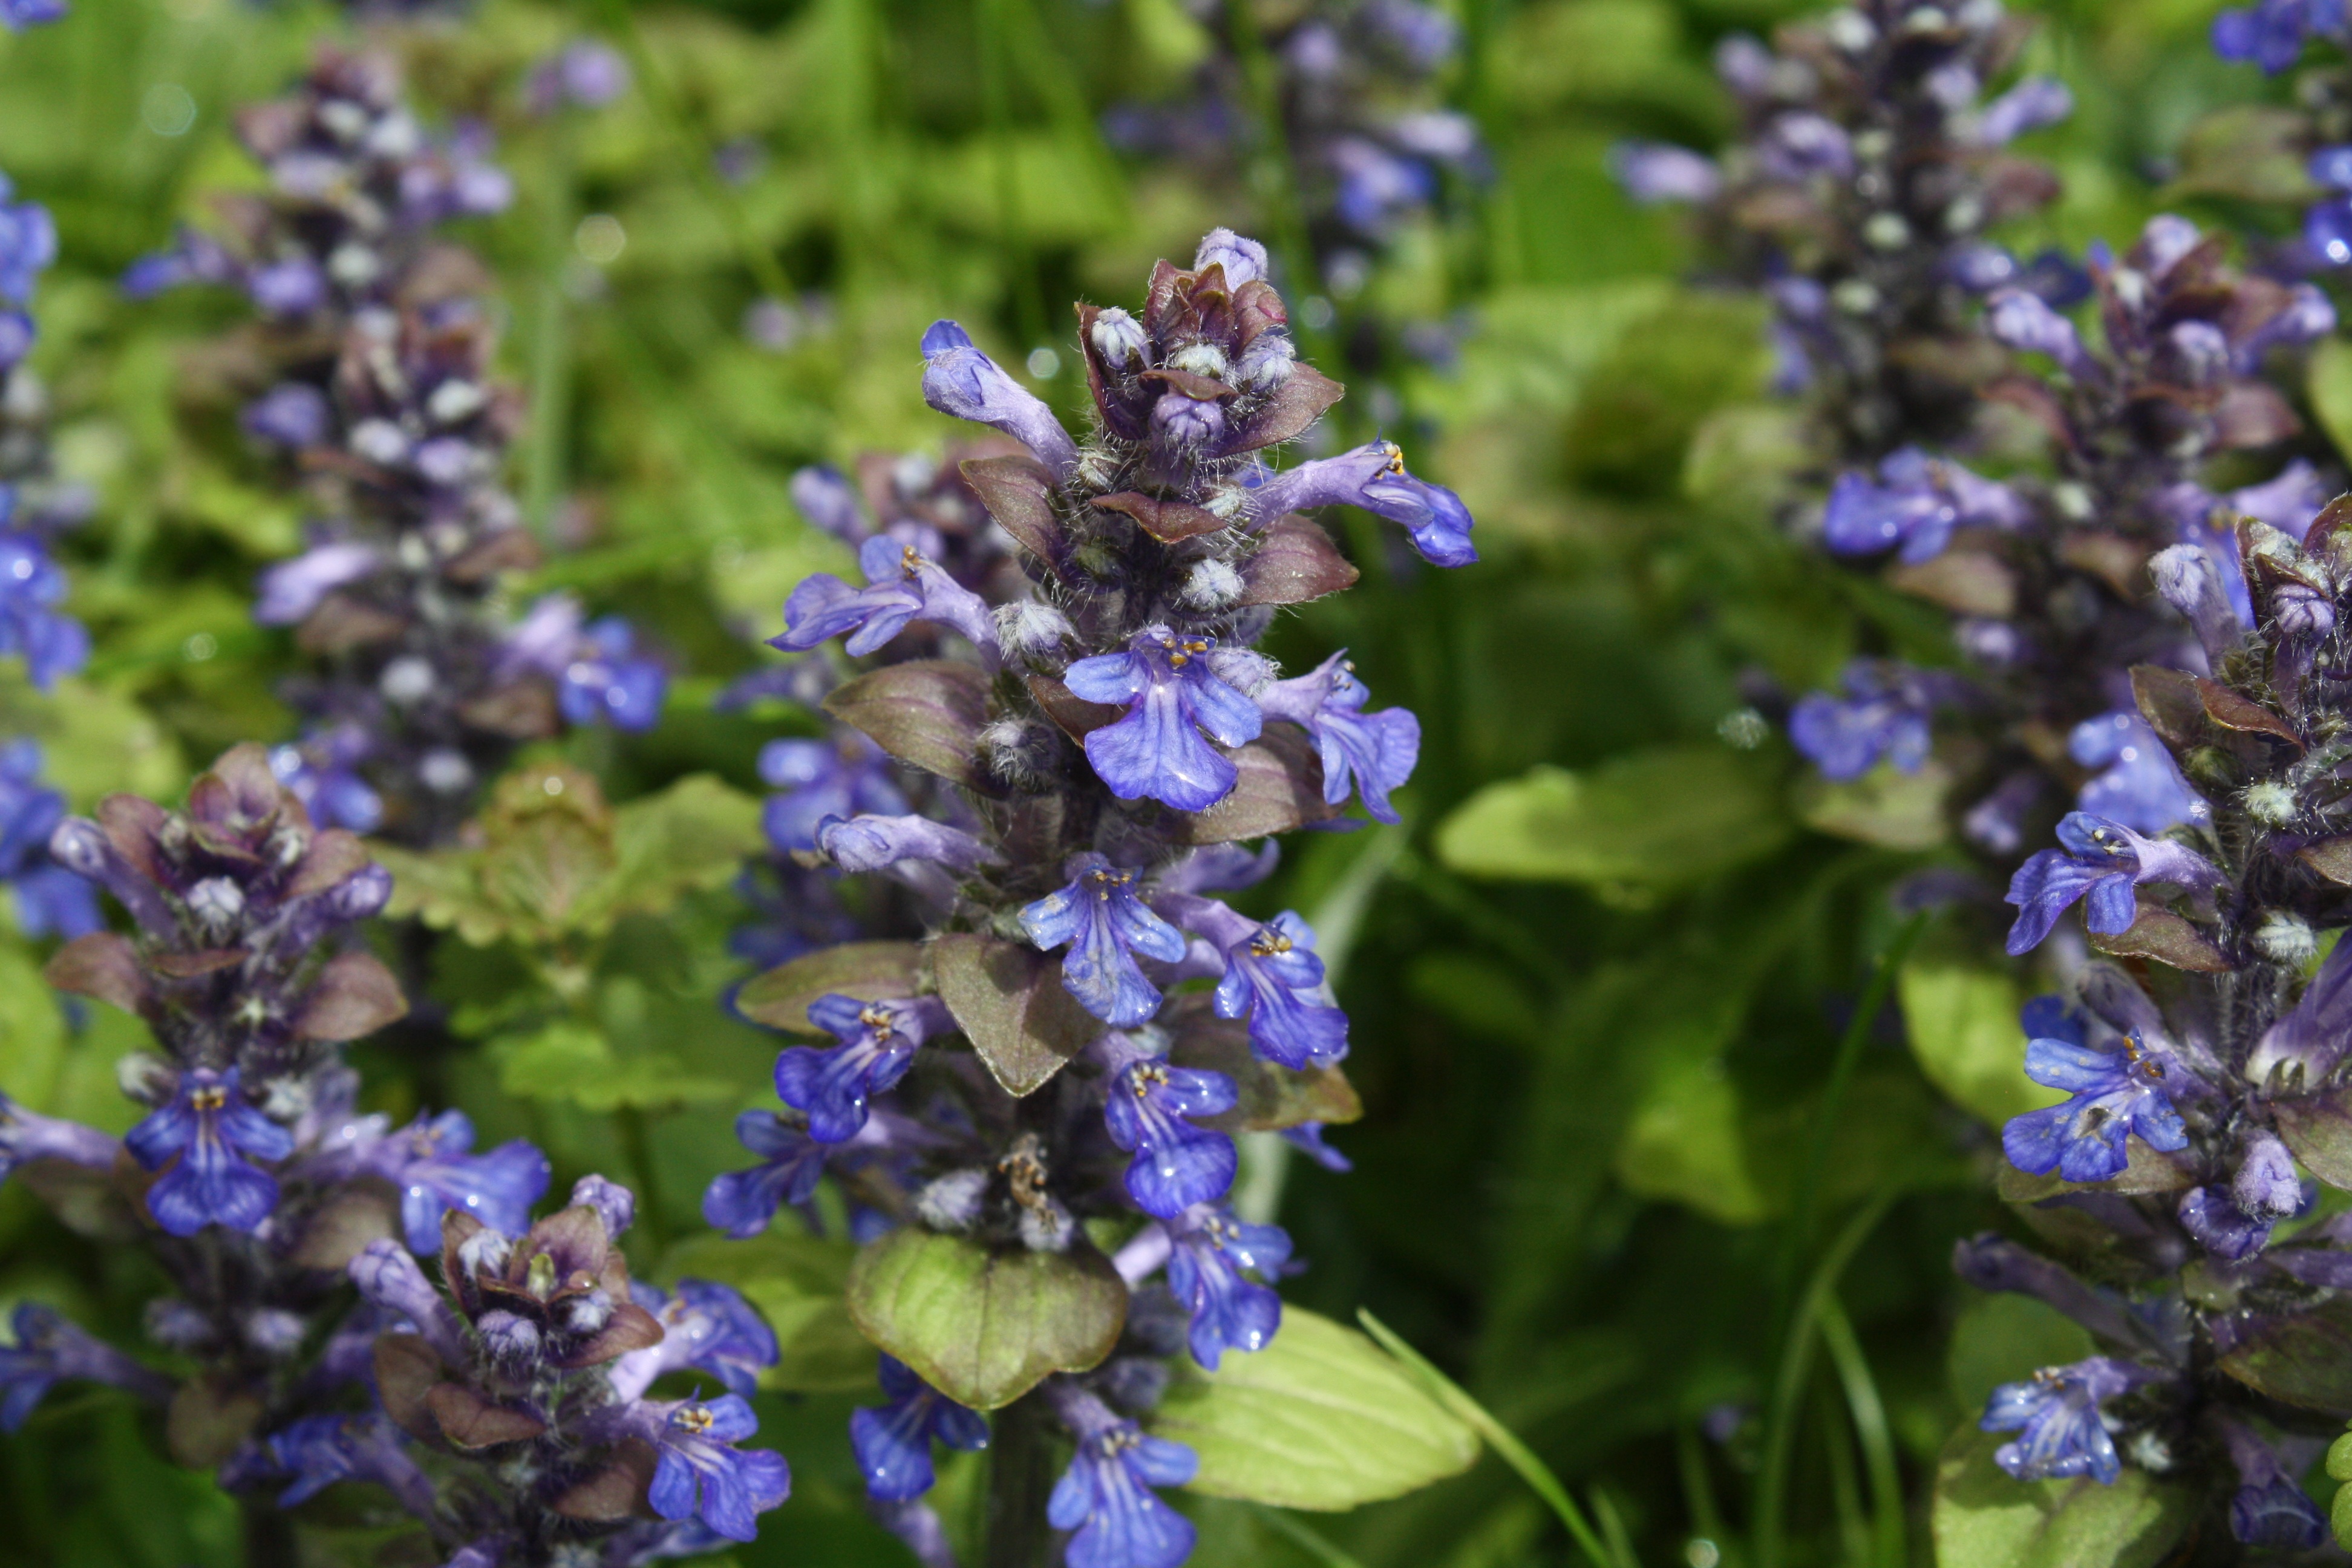
plant, flower, spring, herb, botany, blue, garden, flora, lavender, wildflower, flowers, lilac, flowering plant, common sage, ajuga g nsel, land plant, english lavender, french lavender, hyssopus